Sammis Reyes

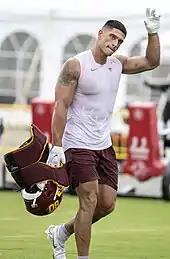
Reyes during practice with the Washington Football Team in 2021

Reyes ended his basketball career after Chile failed to qualify for the 2019 FIBA World Cup and began working as an athletic trainer until social distancing regulations arising from the COVID-19 pandemic in 2020 prevented him from continuing. He then worked as a driver for DoorDash before deciding to become a professional American football player. Reyes had been advised by several teammates and coaches to play the sport since first arriving in the United States, with him only trying it out for a week in high school before stopping as he believed the higher risk of injury would hinder his chances at making an NBA roster.